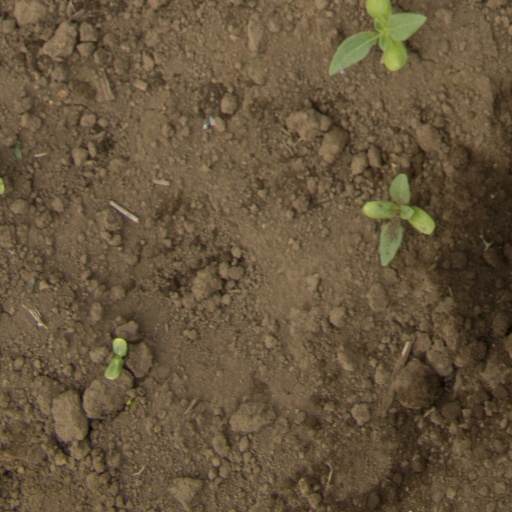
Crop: Jerusalem artichoke